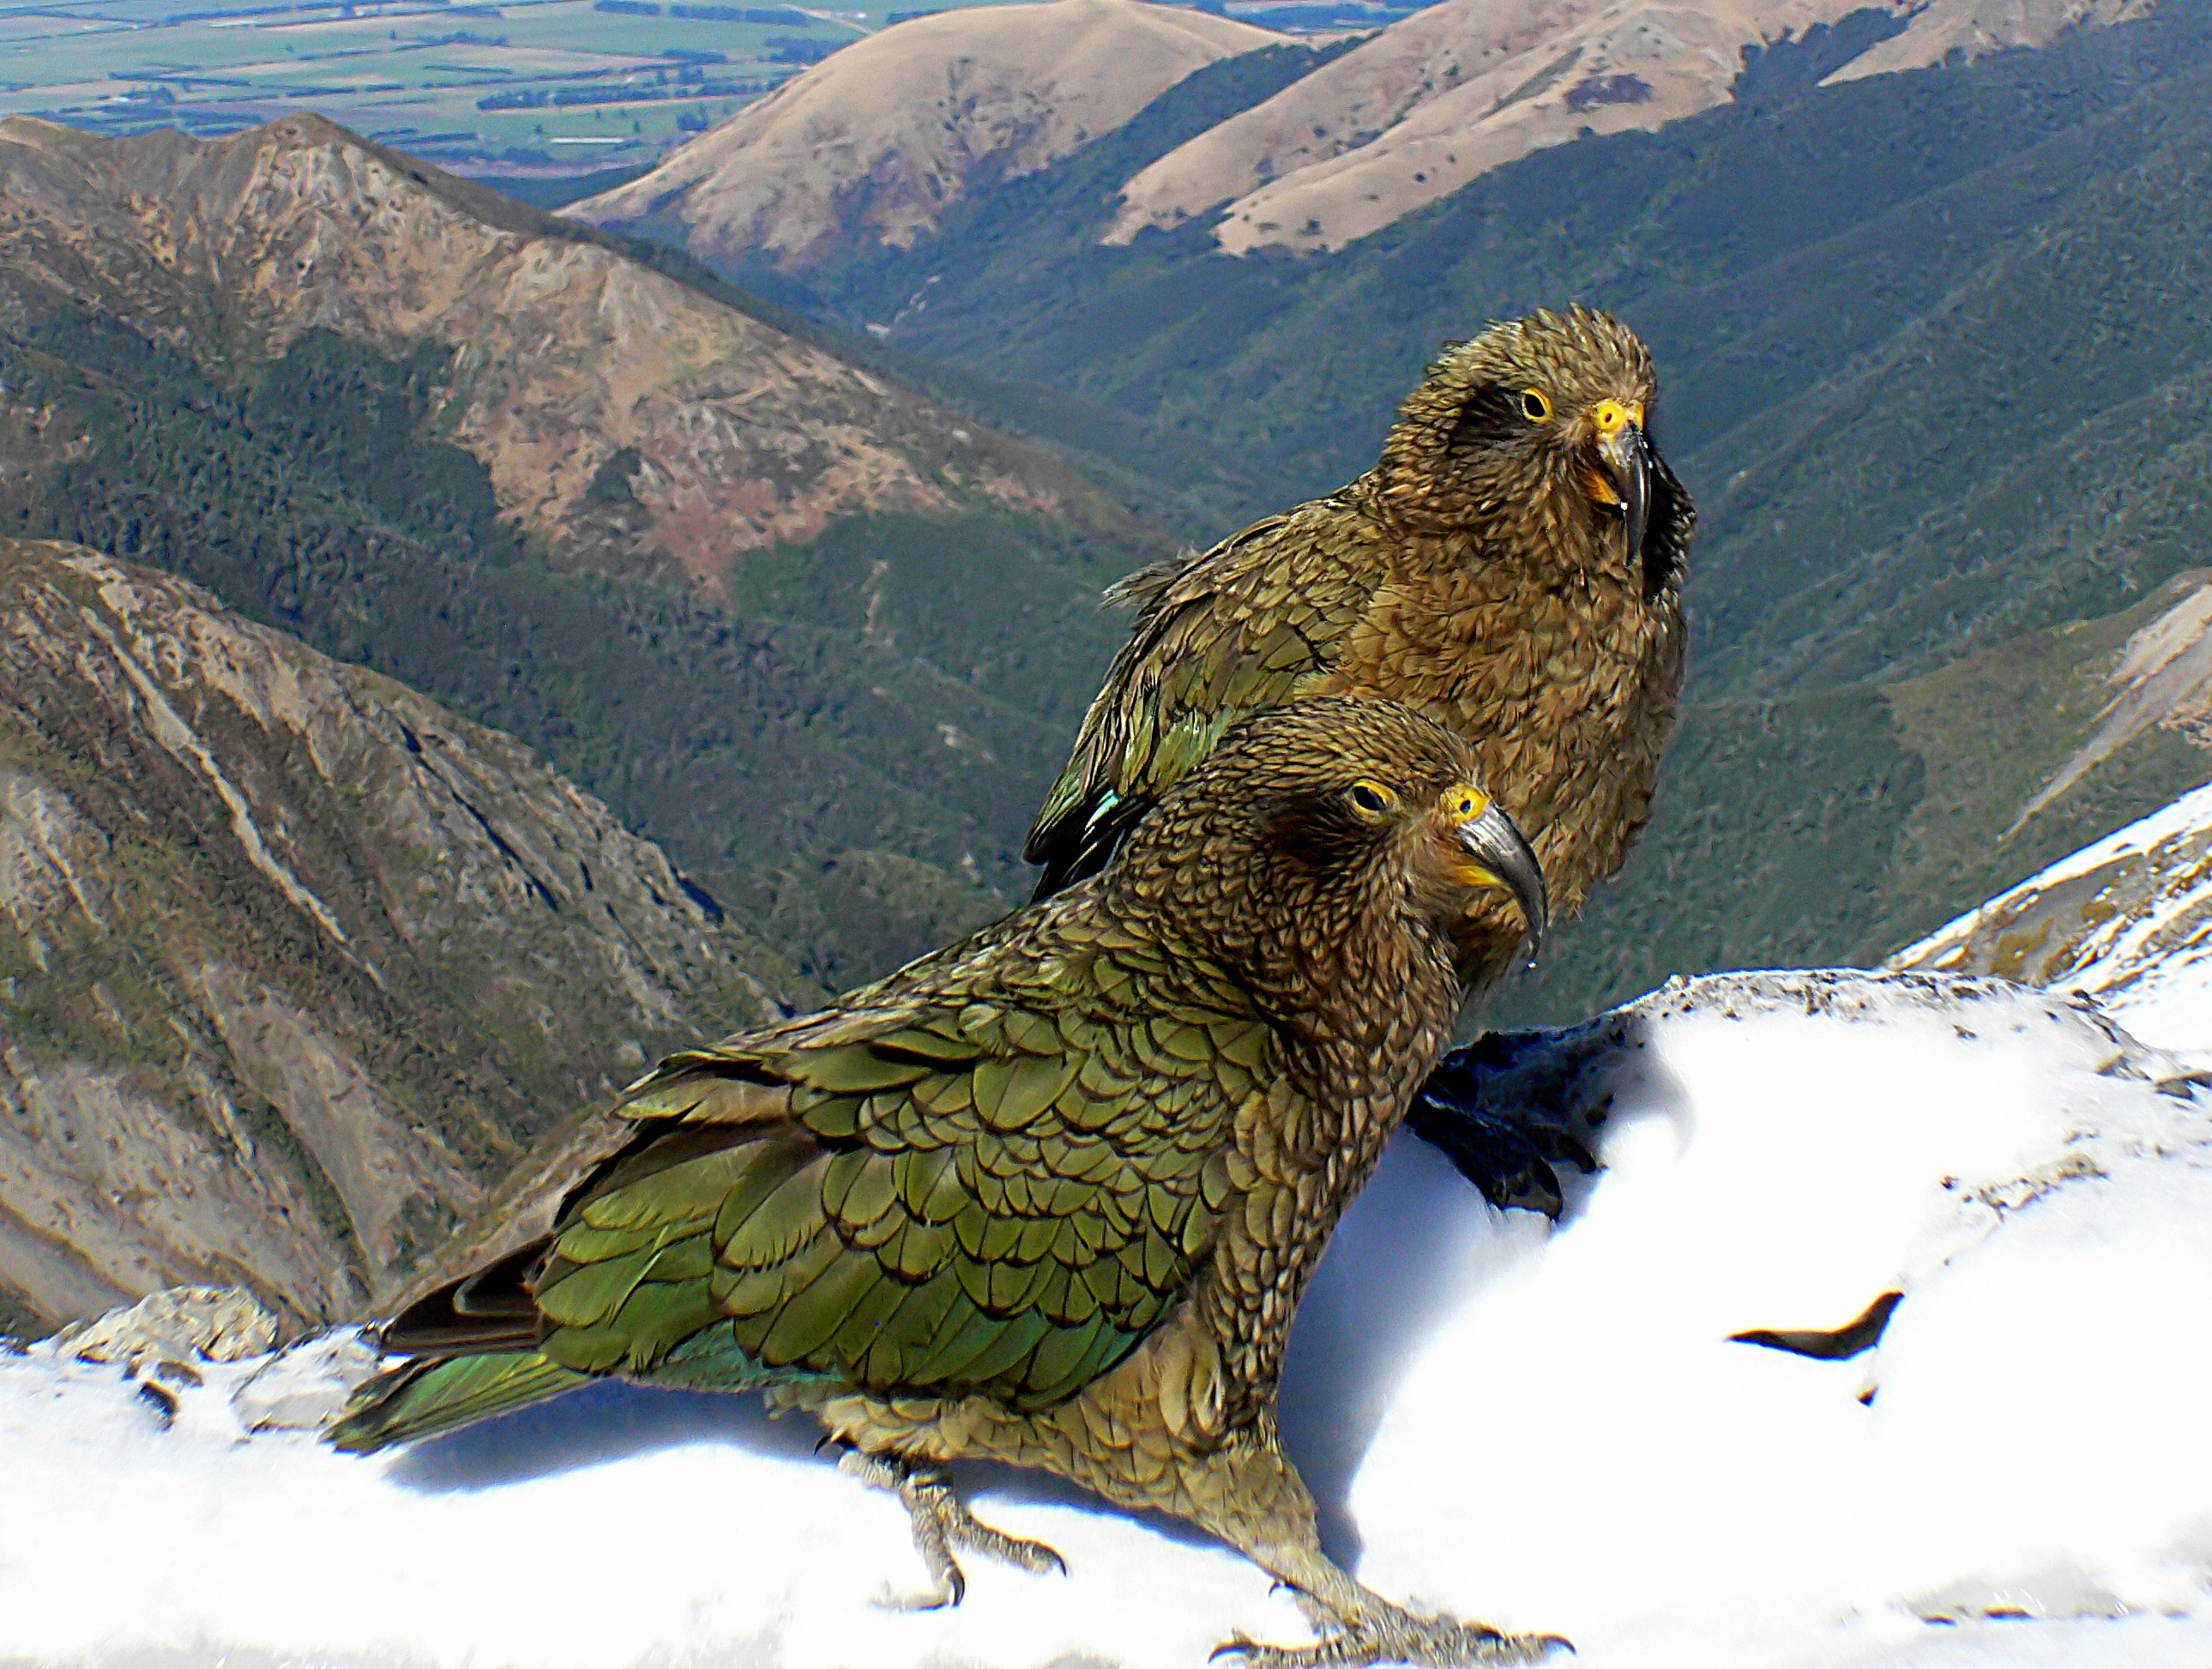
mountain, bird, mountain range, wildlife, eagle, fauna, bird of prey, vertebrate, parrot, flickrsbestcreatures, kea, panasonicdmcfz30, newzealandbird, s, aplineparrot, falcon, condor